Charles Heath

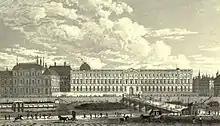
View of the Louvre (1831, engraved after Augustus Charles Pugin)

Jacob Perkins the American inventor developed siderography, a steel engraving technique, and in 1809 met Joseph Chessborough Dyer, an American who moved to England and acted as Perkins's agent. Perkins went to England in 1819, with his eldest son Ebenezer and associates, to bid for a Bank of England contract to print banknotes. He gained the contract. Heath had encouraged Perkins to come to England.